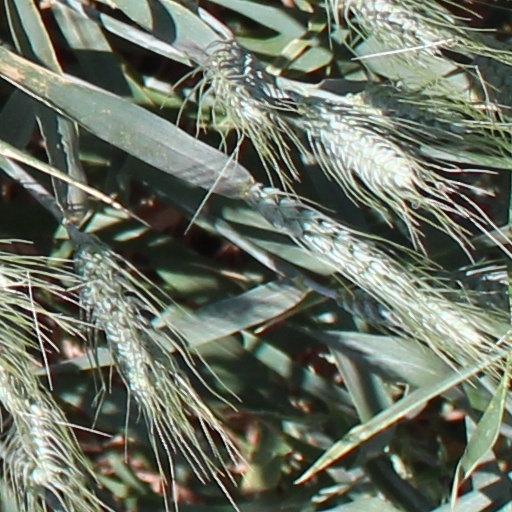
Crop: wheat